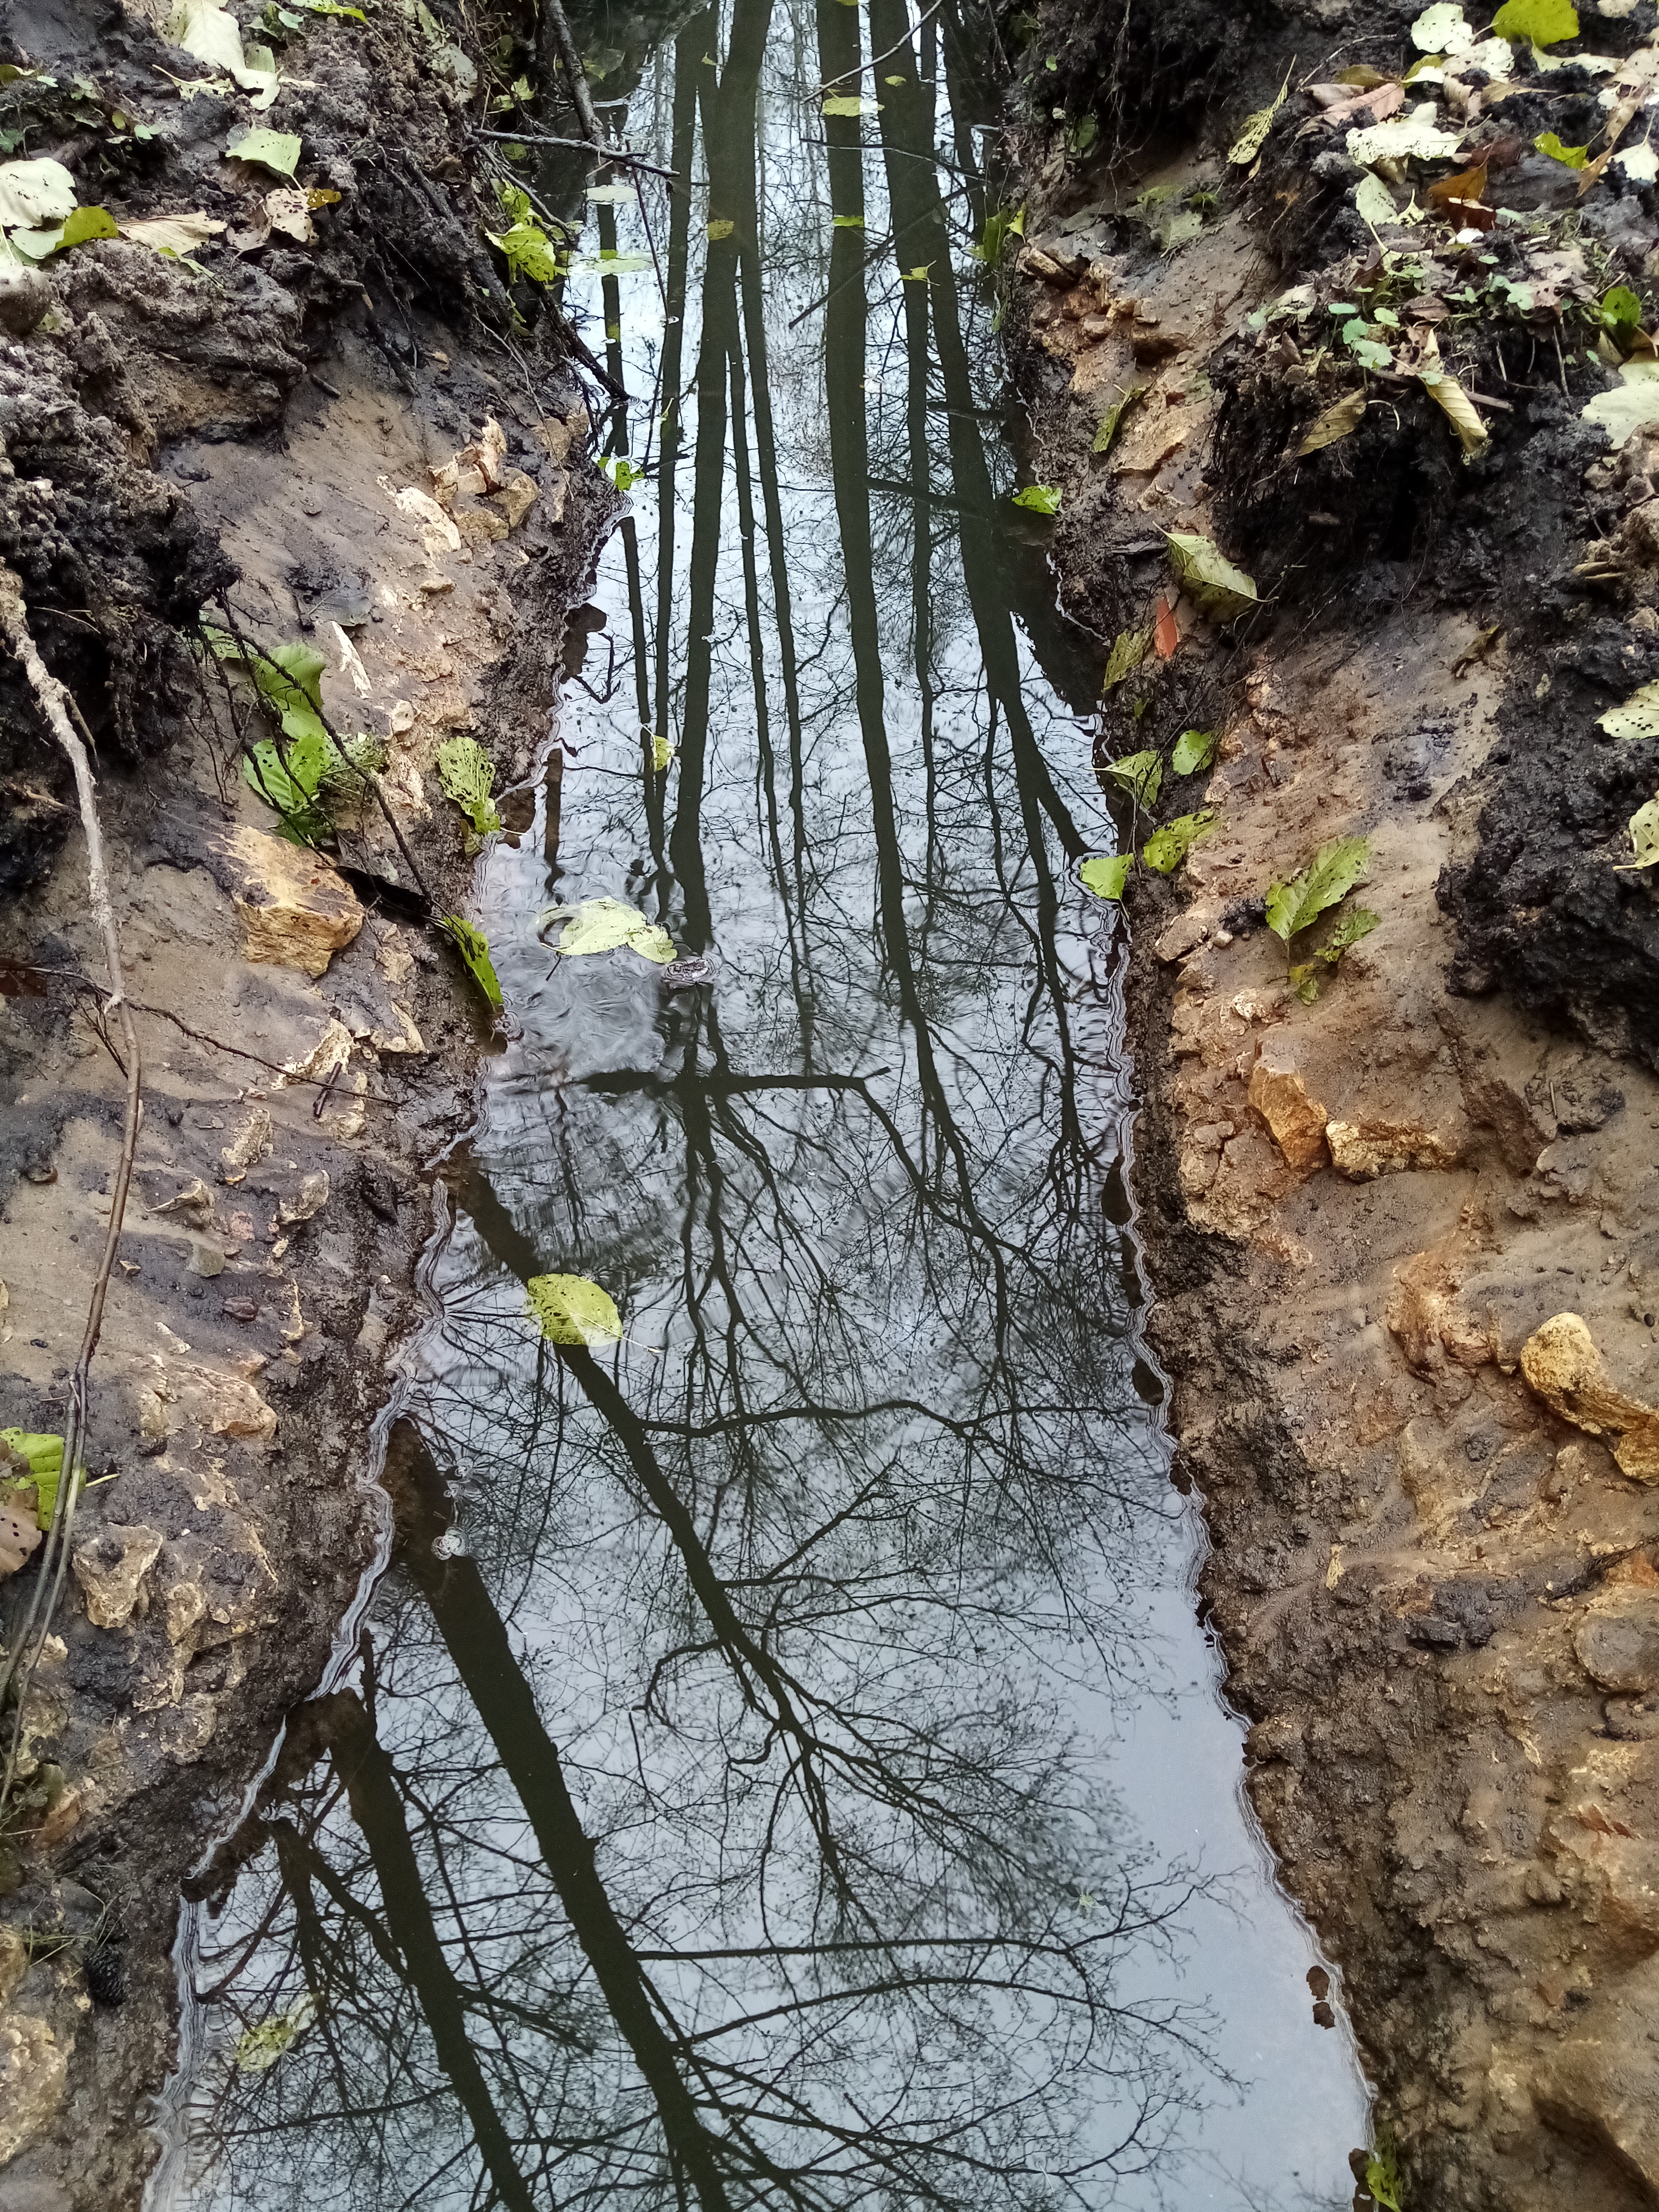
nature, watercourse, channel, algae, stream, formation, bedrock, fluvial landforms of streams, moss, non vascular land plant, riparian forest, spring, green algae, wetland